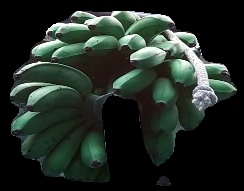
Variety: rasbale
Grade: grade2